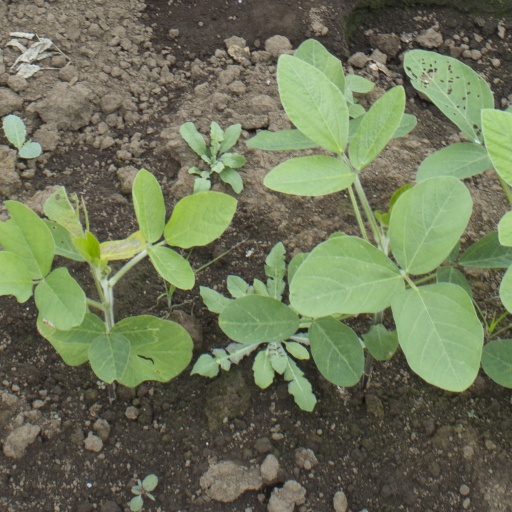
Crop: soybean